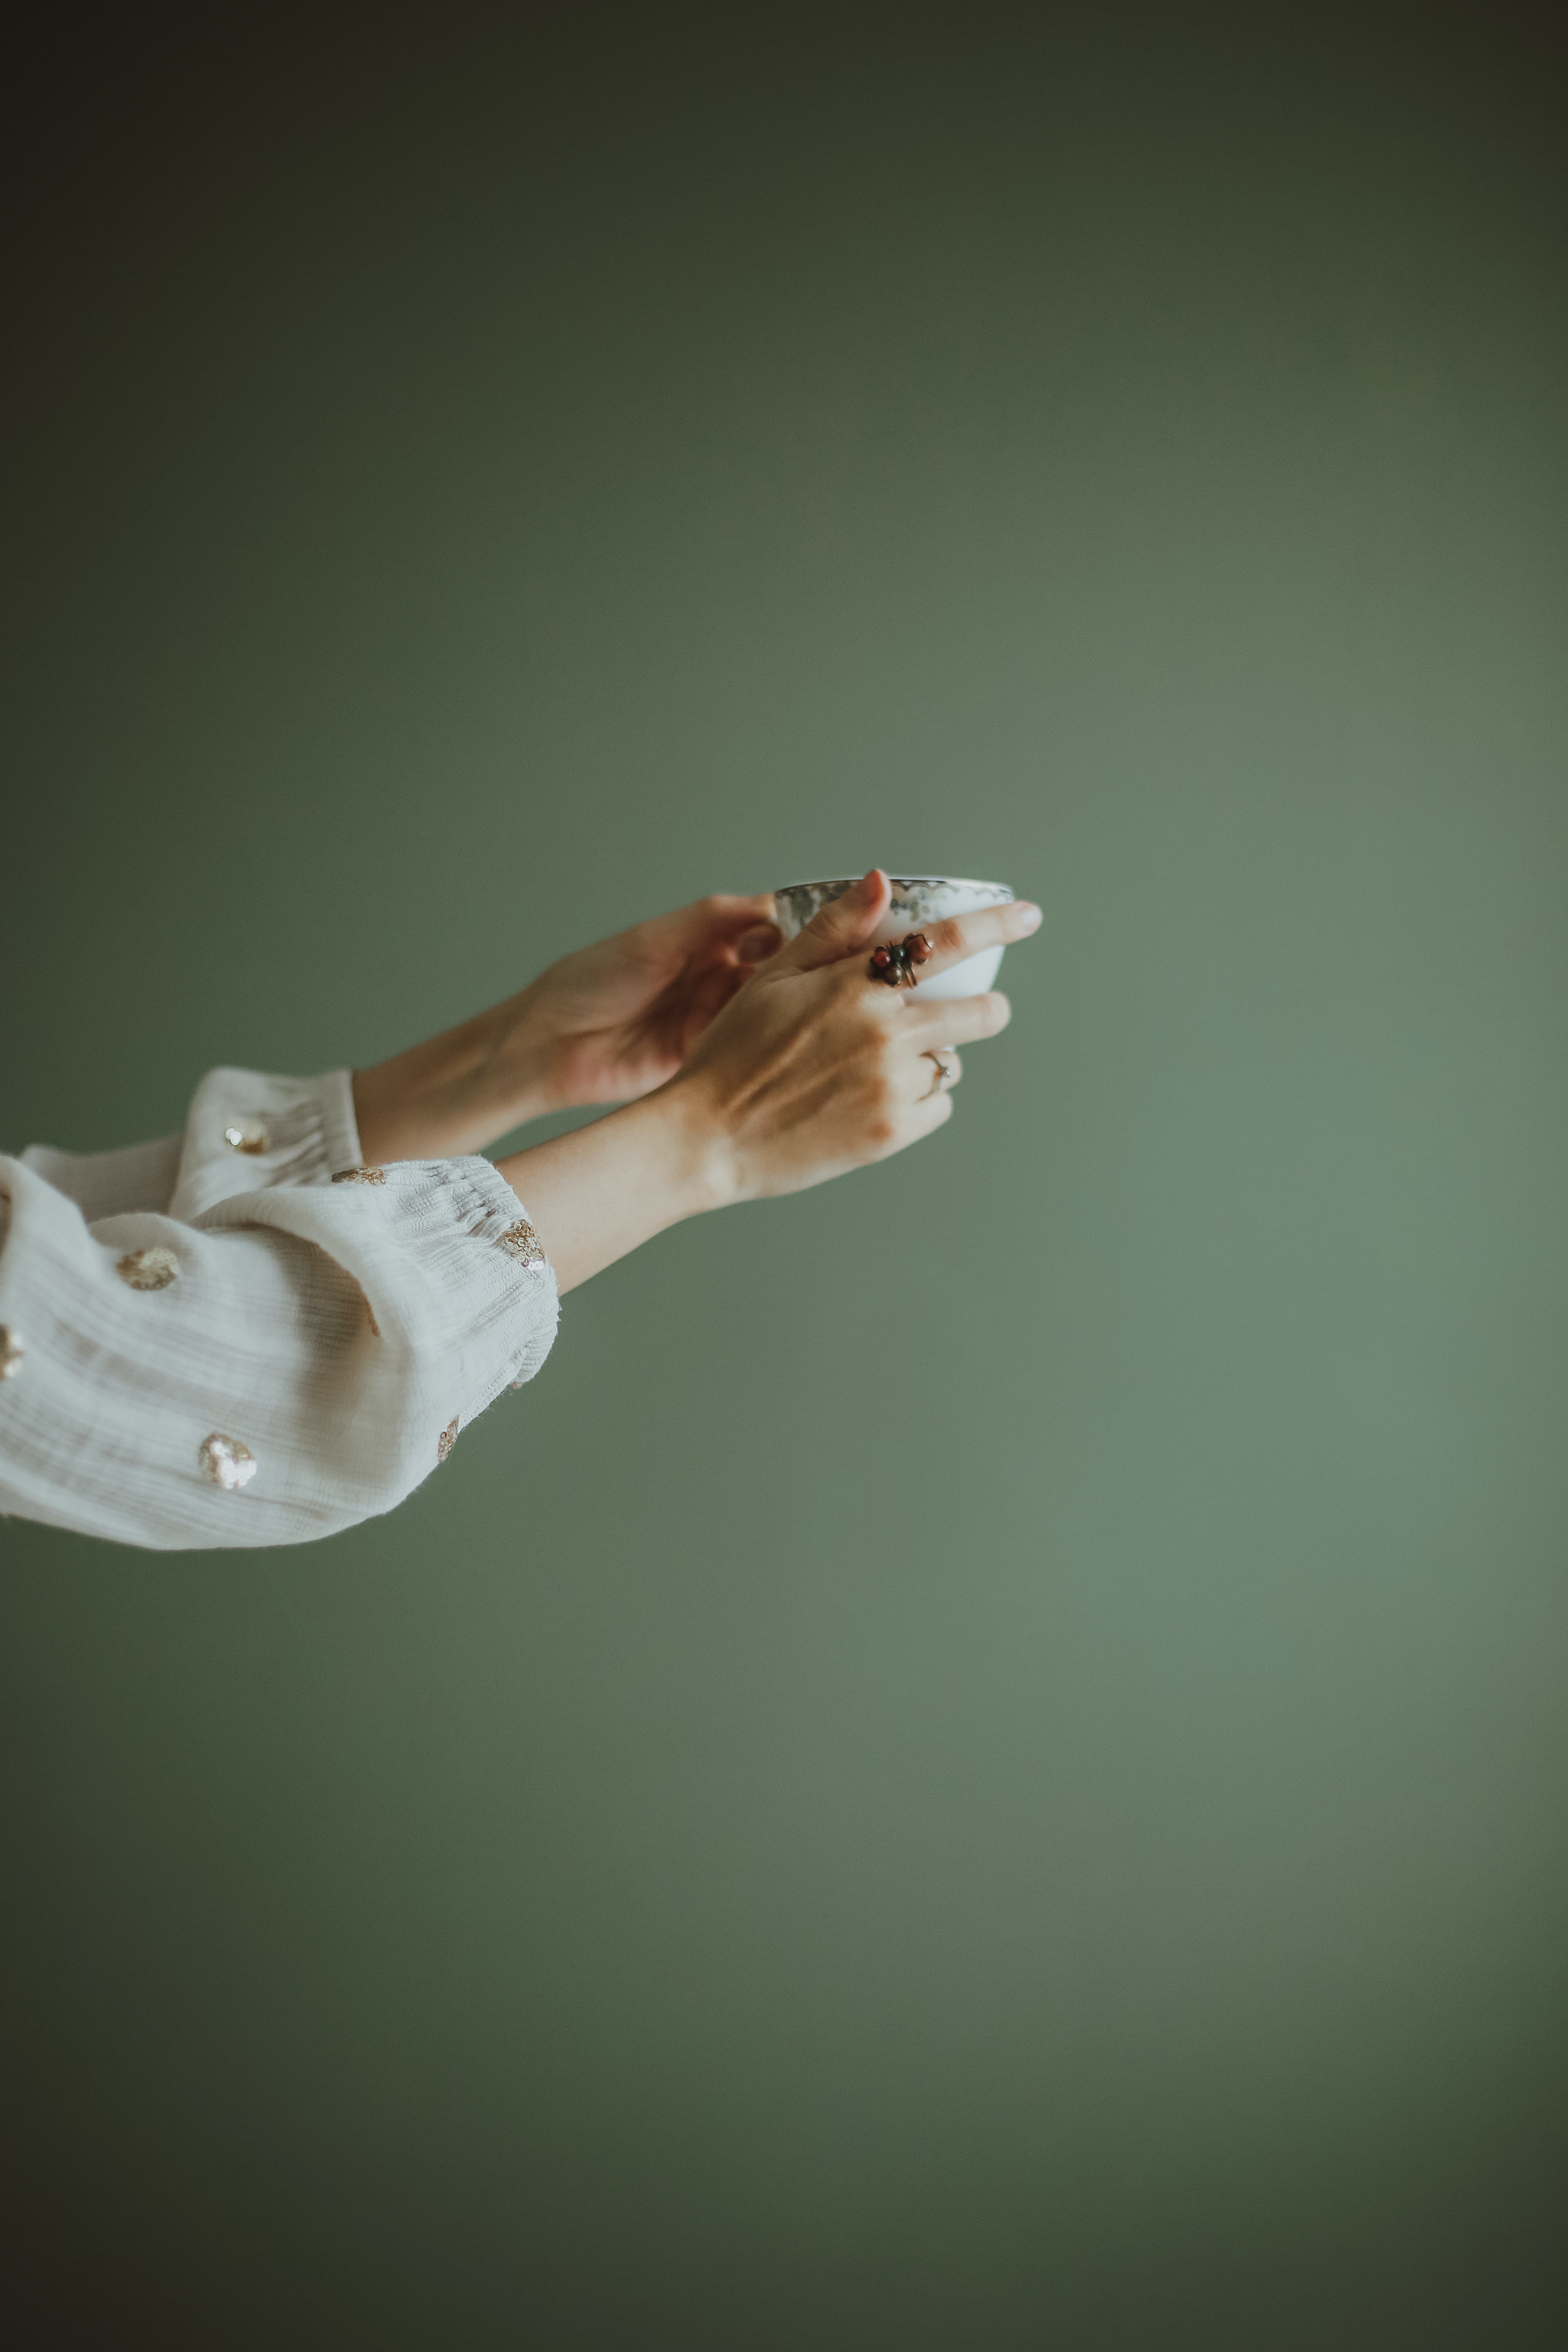
natural, hand, flash photography, gesture, finger, thumb, wrist, elbow, human leg, nail, ceiling, service, room